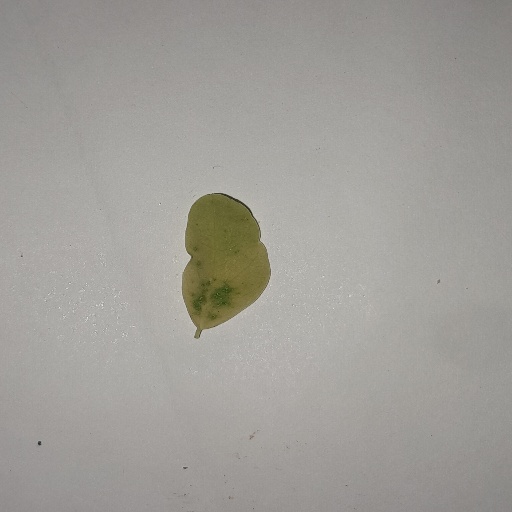
Species: Sojina
Leaf condition: Yellow Leaf